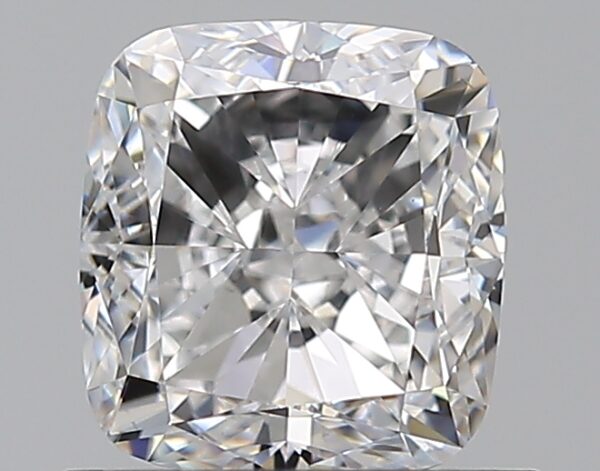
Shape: cushion
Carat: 1.01
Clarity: VS2
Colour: E
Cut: VG
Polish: EX
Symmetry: EX
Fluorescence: F
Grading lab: GIA
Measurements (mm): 5.59 x 5.2 x 3.72